British Rowing

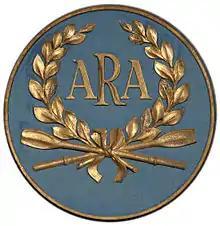
ARA plaque

The ARA (as the predecessor of British Rowing) had it roots in the desire to form crews drawn from the leading English clubs 'for the purpose of defeating the foreign or colonial invader' although in fact this aim was not fulfilled until much later.